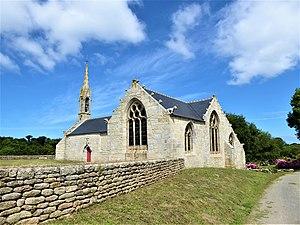
Chapelle Saint-Trémeur de Guilvinec